Overseas Passenger Terminal

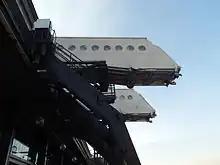
Original Extendable Gangways of the OPT Building. Currently retracted, they were removed in 2018.

The statement of significance in the New South Wales State Heritage Register for the OPT notes that the building demonstrates "an early use of concrete caisson technology as foreshore reinforcement." These reinforced concrete caissons were then used to create a 720-foot long seawall (220m), which was backfilled to reclaim the area. The original building allowed a apron to the Cove and was . The resulting foreshore allowed for vehicular access along the waterfront as well as cargo transfer and passenger embarkation.